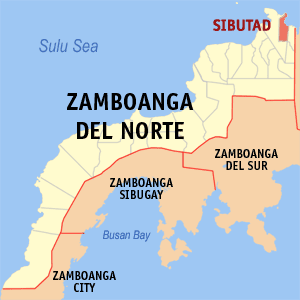
Sibutad est une localité de la province de Zamboanga du Nord, aux Philippines. En 2015, elle compte 17 645 habitants.